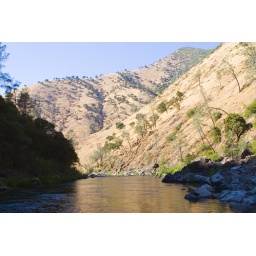
Evening shot of the gorgeous sloped canyon walls that define the landscape in the Tuolumne Canyon.